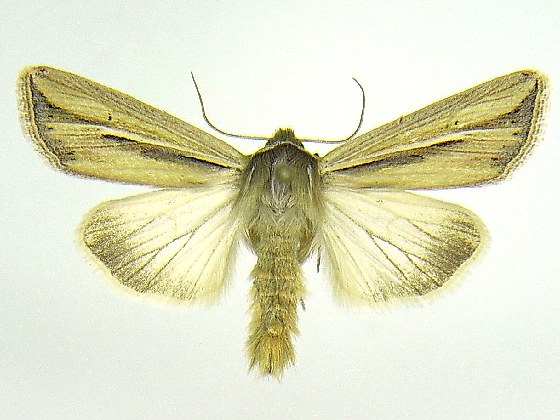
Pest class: wheathead_armyworm_Dargida_diffusa